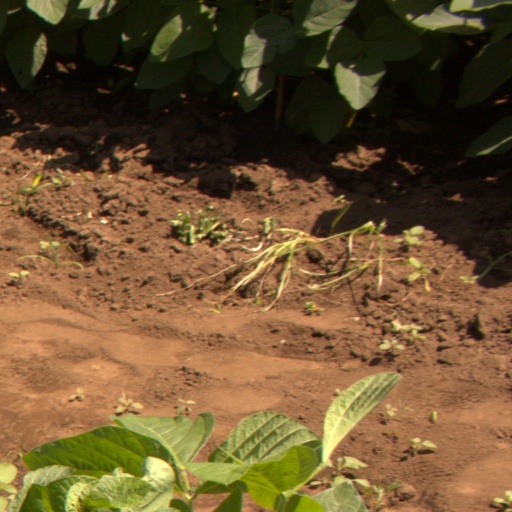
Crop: soybean